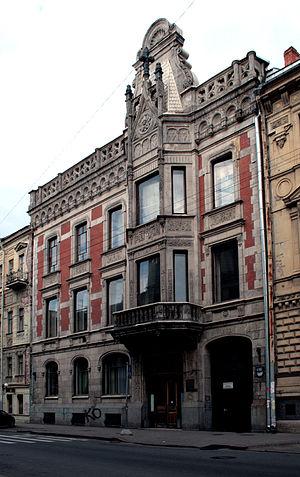
L'Institut d'État russe des arts de la scène est un institut d'art dramatique situé à Saint-Pétersbourg en Russie. Il fut fondé en 1779, sous le nom d'École de théâtre de Saint-Pétersbourg. Il est situé dans la rue Mokhovaïa à Saint-Pétersbourg.